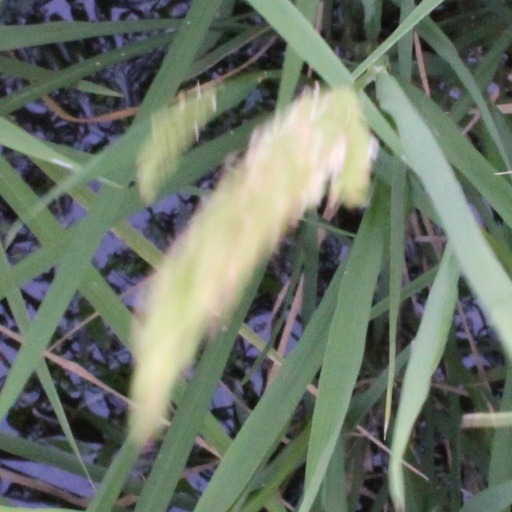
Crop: rice